William the Conqueror

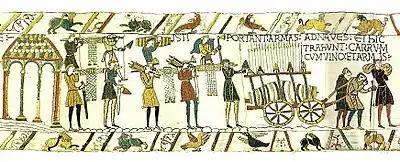
Scene from the Bayeux Tapestry showing the Normans provisioning armour and wine for the invasion of England

William of Poitiers describes a council called by Duke William, in which the writer gives an account of a debate between William's nobles and supporters over whether to risk an invasion of England. Although some sort of formal assembly probably was held, it is unlikely that any debate took place: the duke had by then established control over his nobles, and most of those assembled would have been anxious to secure their share of the rewards from the conquest of England. William of Poitiers also relates that the duke obtained the consent of Pope Alexander II for the invasion, along with a papal banner. The chronicler also claimed that the duke secured the support of Henry IV, Holy Roman Emperor, and King Sweyn II of Denmark. Henry was still a minor, however, and Sweyn was more likely to support Harold, who could then help Sweyn against the Norwegian king, so these claims should be treated with caution. Although Alexander gave papal approval to the conquest after it succeeded, no other source claims papal support prior to the invasion. Events after the invasion, which included the penance William performed and statements by later popes, lend circumstantial support to the claim of papal approval. To deal with Norman affairs, William put the government of Normandy into the hands of his wife for the duration of the invasion.